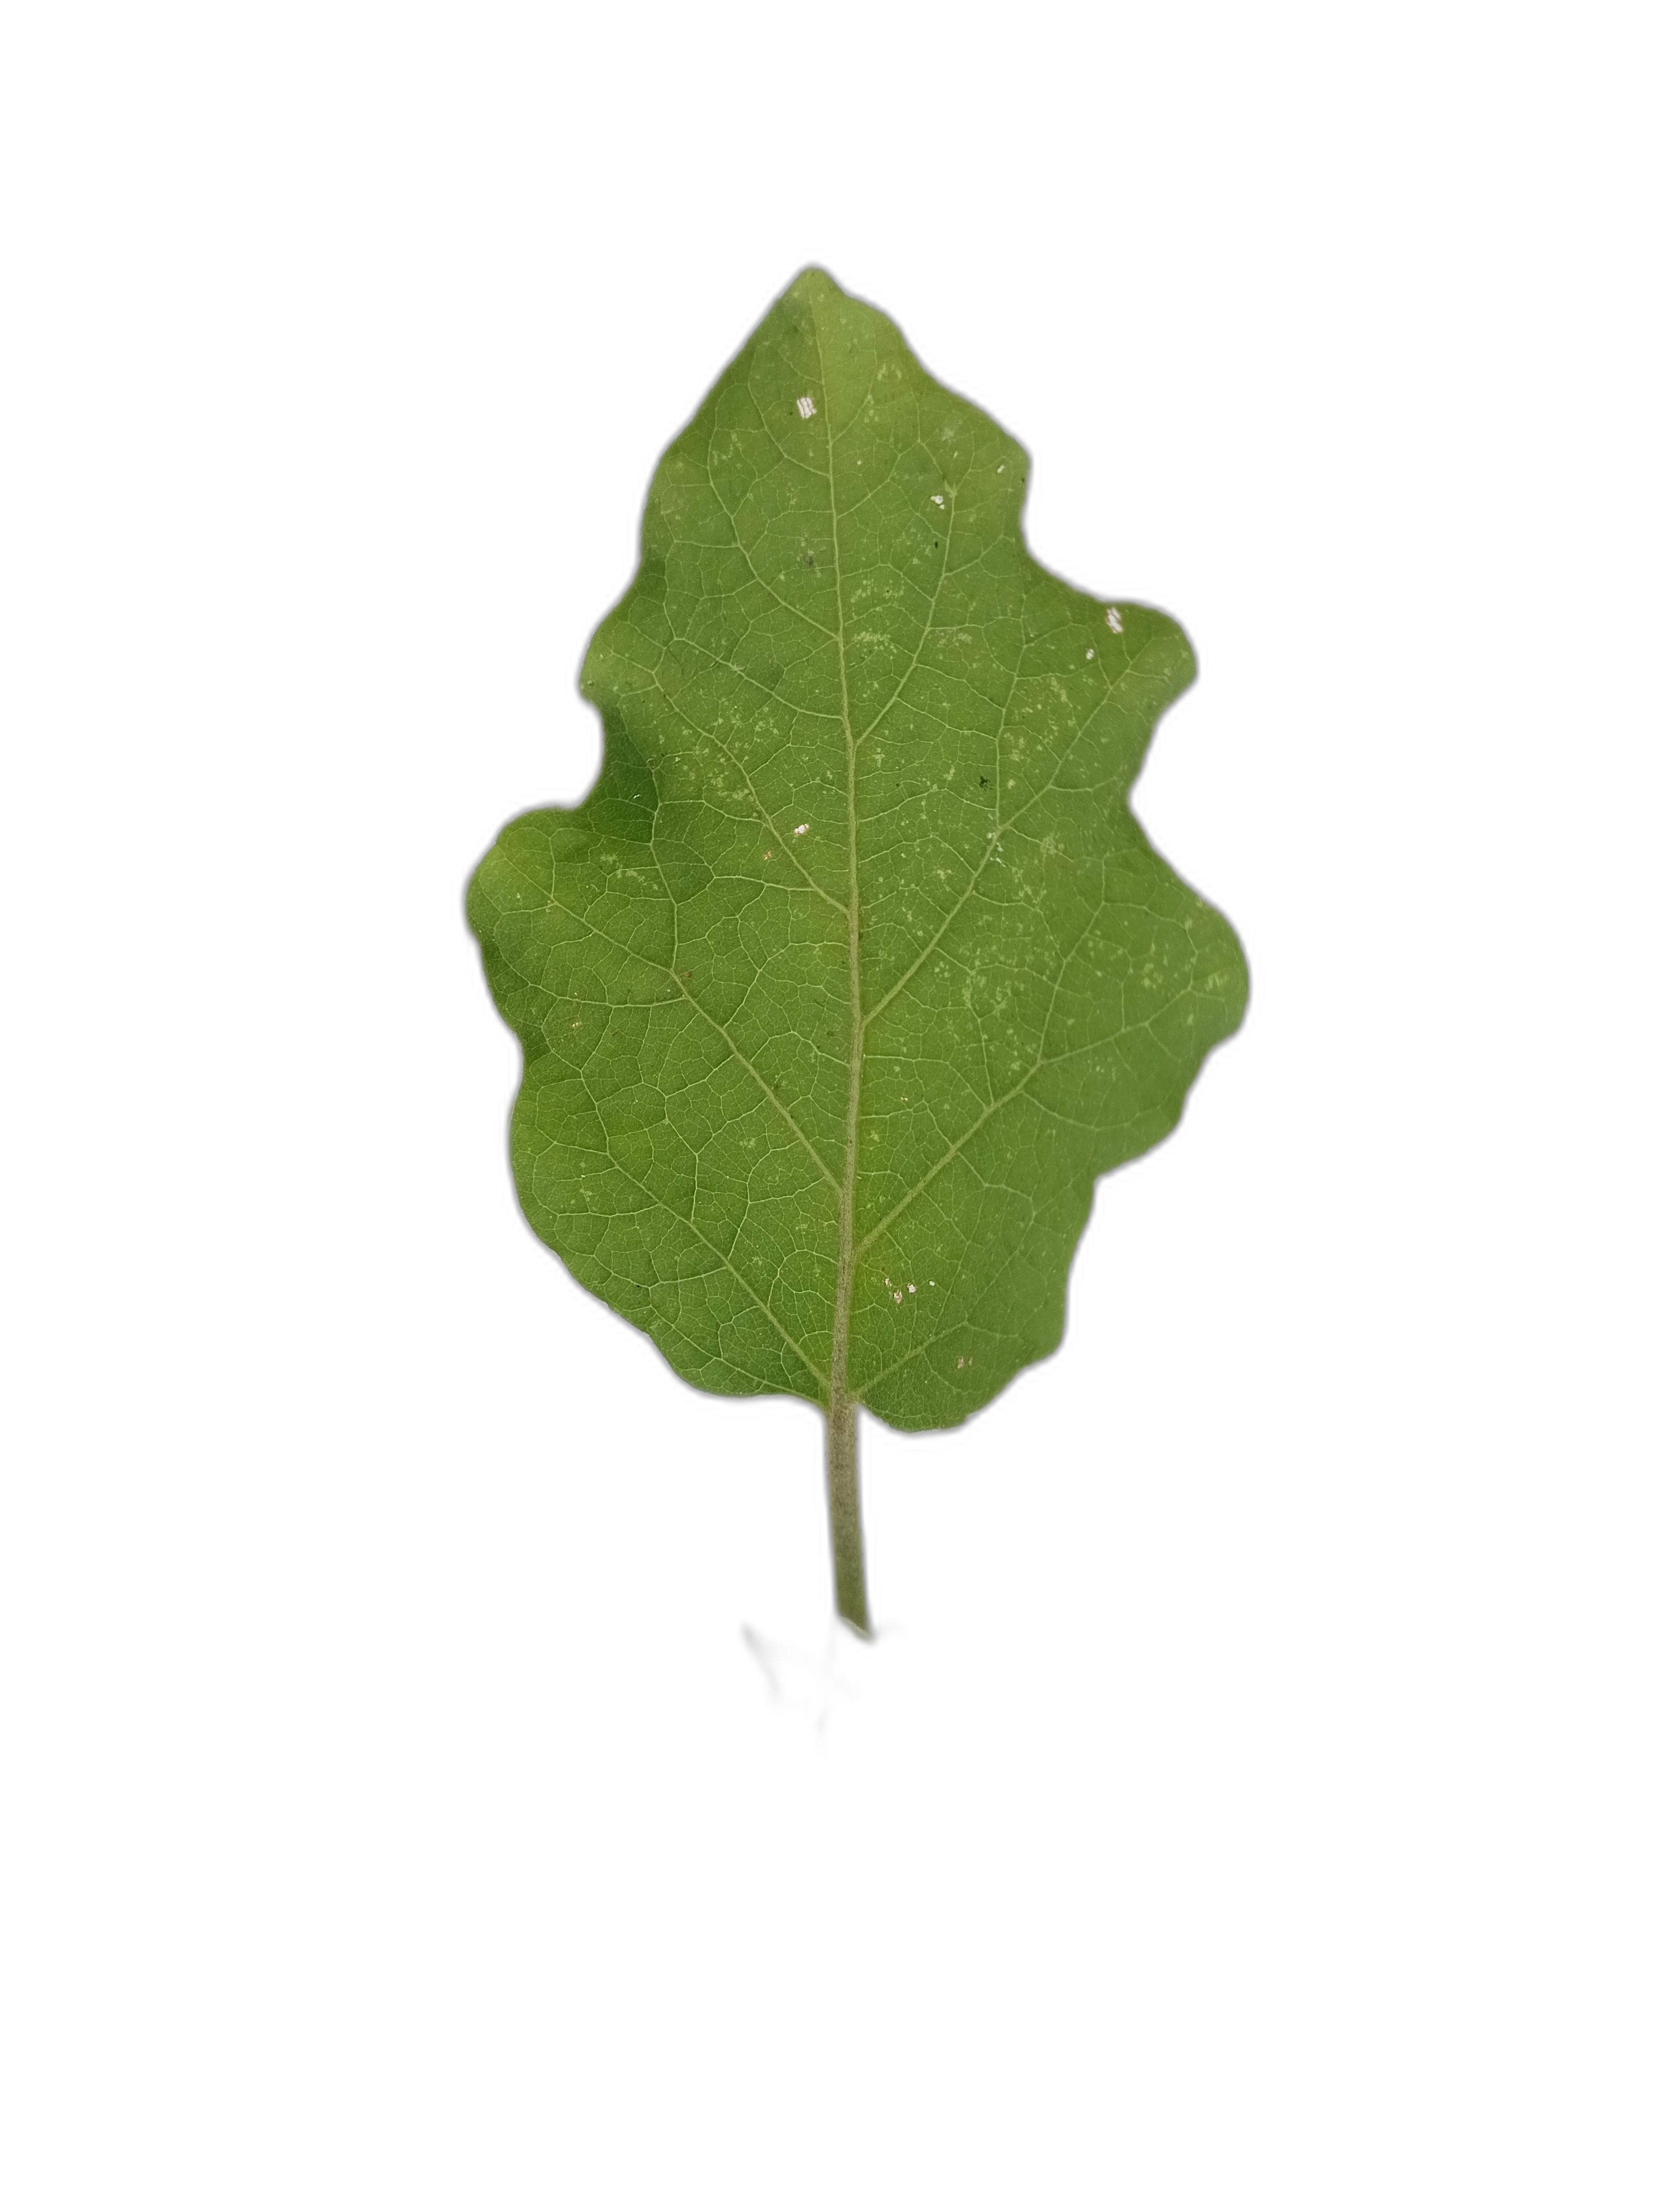
Label: Healthy Leaf